Reclining Figure 1938

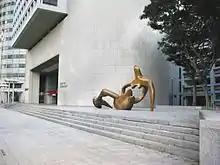
Bronze at the OCBC Centre, Singapore

Reclining Figure 1938 (LH 192) is a small sculpture by Henry Moore of an sinuous abstracted human figure. An enlarged version was made in 1984 for the Oversea-Chinese Banking Corporation, Singapore. The resulting Large Reclining Figure (LH 192b) is some long, making it the largest sculpture made by Moore.